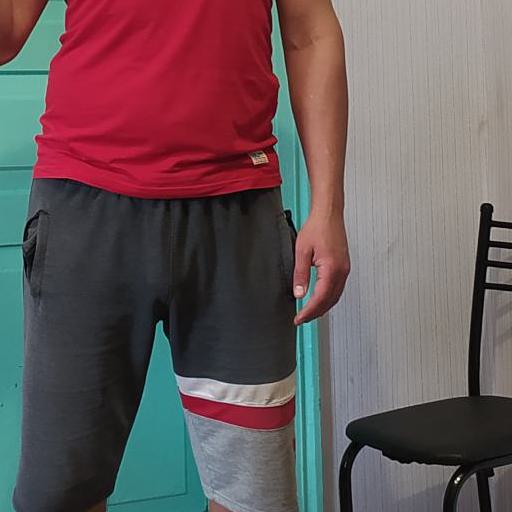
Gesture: no_gesture